The Beresford

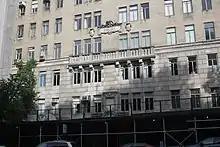
The entrance on Central Park West, seen here with scaffolding above it

The Central Park West entrance is slightly off-center, spanning bays 14–15. It has a canopy, planted areas, bronze-and-glass double doors, and lanterns similar to those on 81st Street. The relief panels at this entrance also depict acanthus leaves, but the tops of these relief panels also contain motifs of winged angels playing horns. Above the Central Park West entrance is a broken lintel, which flanks a cartouche with festoons. On the second story is a window with a winged cherub's head on its lintel.